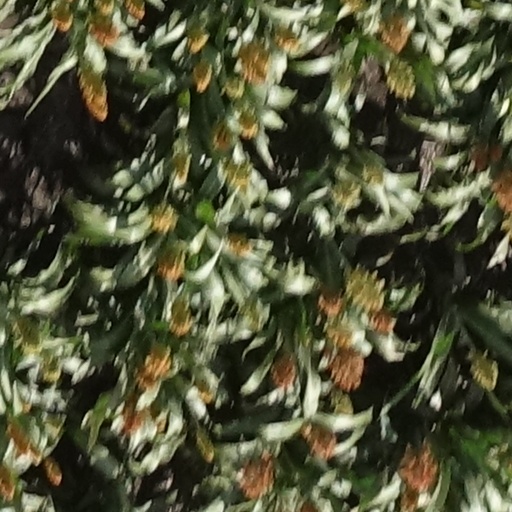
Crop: sorghum